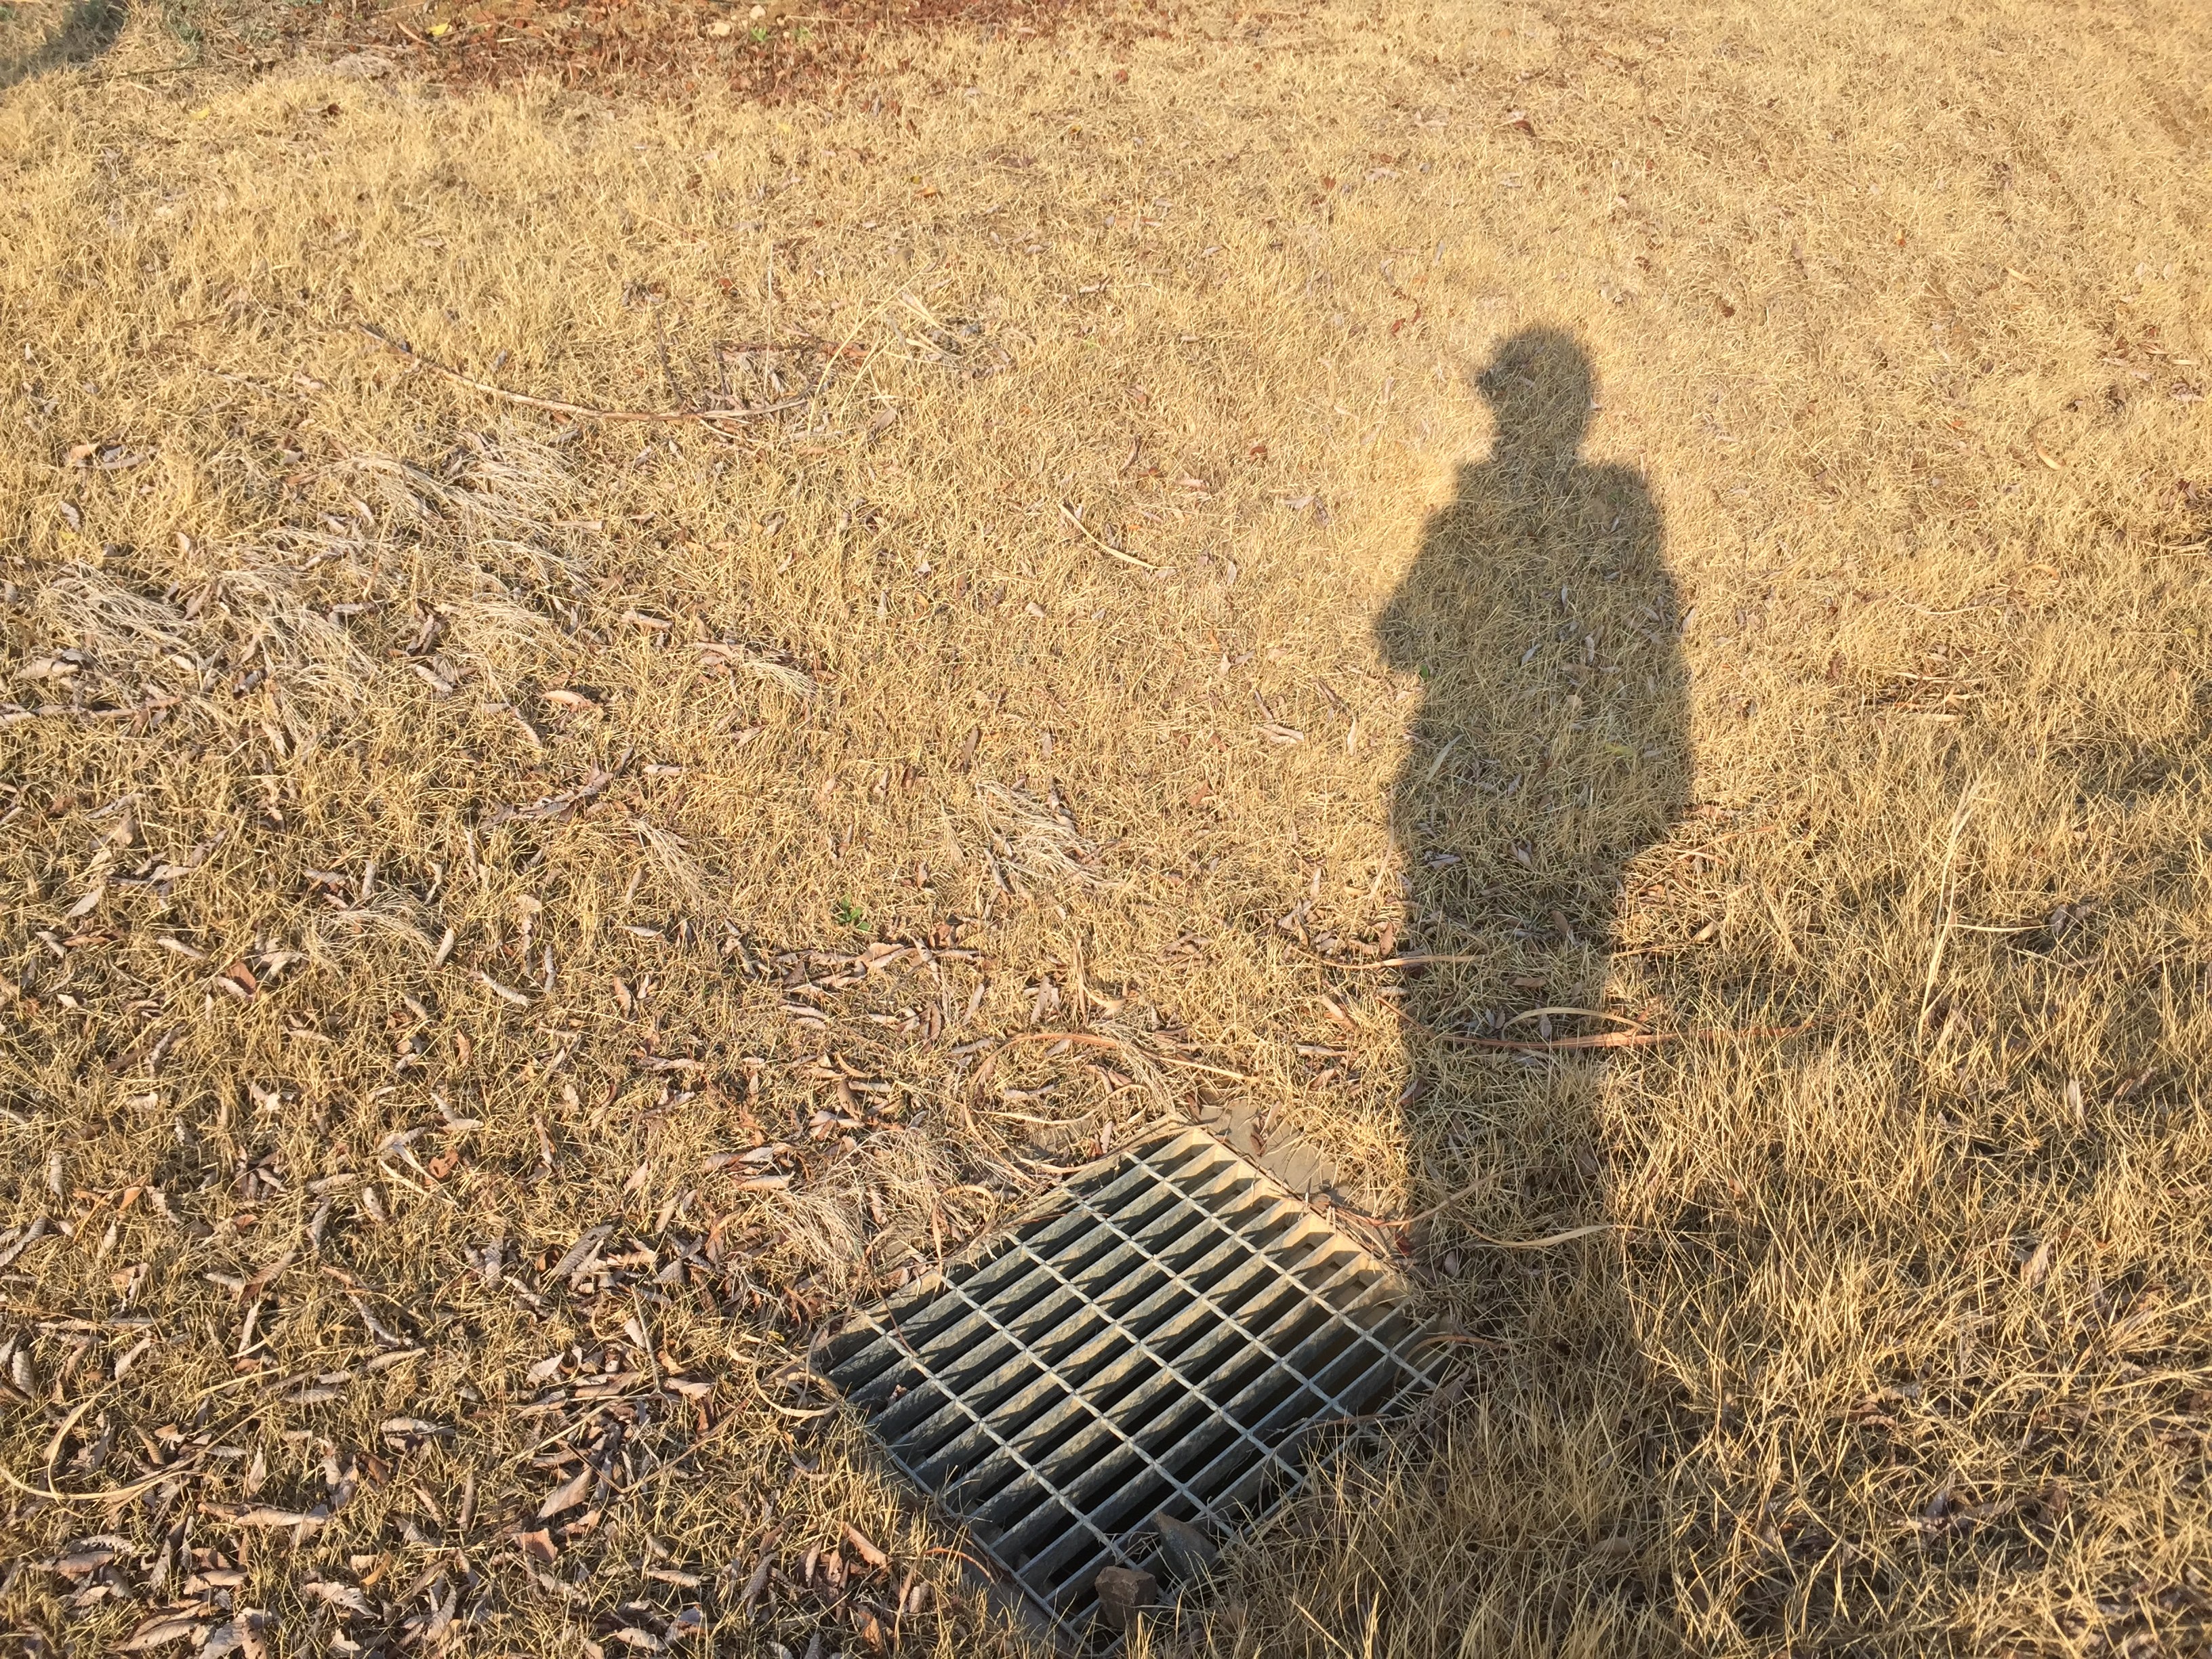
grass, plant, hay, field, prairie, harvest, crop, autumn, park, shadow, soil, agriculture, life, straw, rural area, grass family